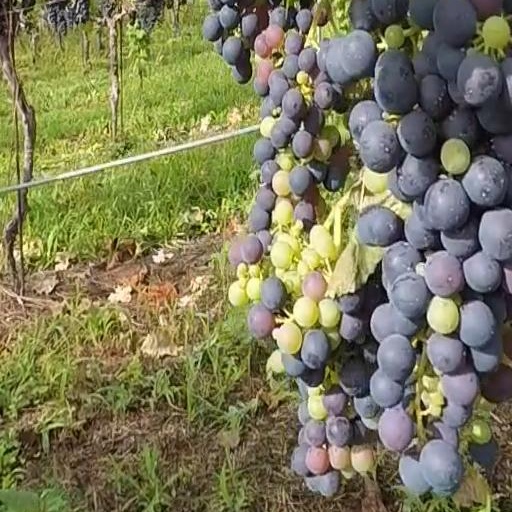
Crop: grape